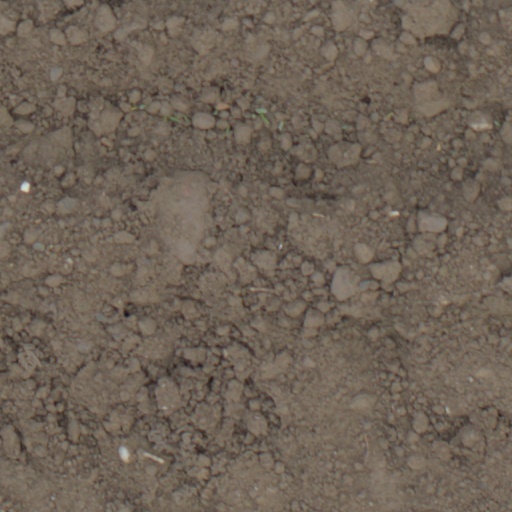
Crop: wheat